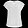
Label: T - shirt / top